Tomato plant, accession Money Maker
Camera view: horizontal (90 deg, fisheye); turntable rotation: 150 degrees
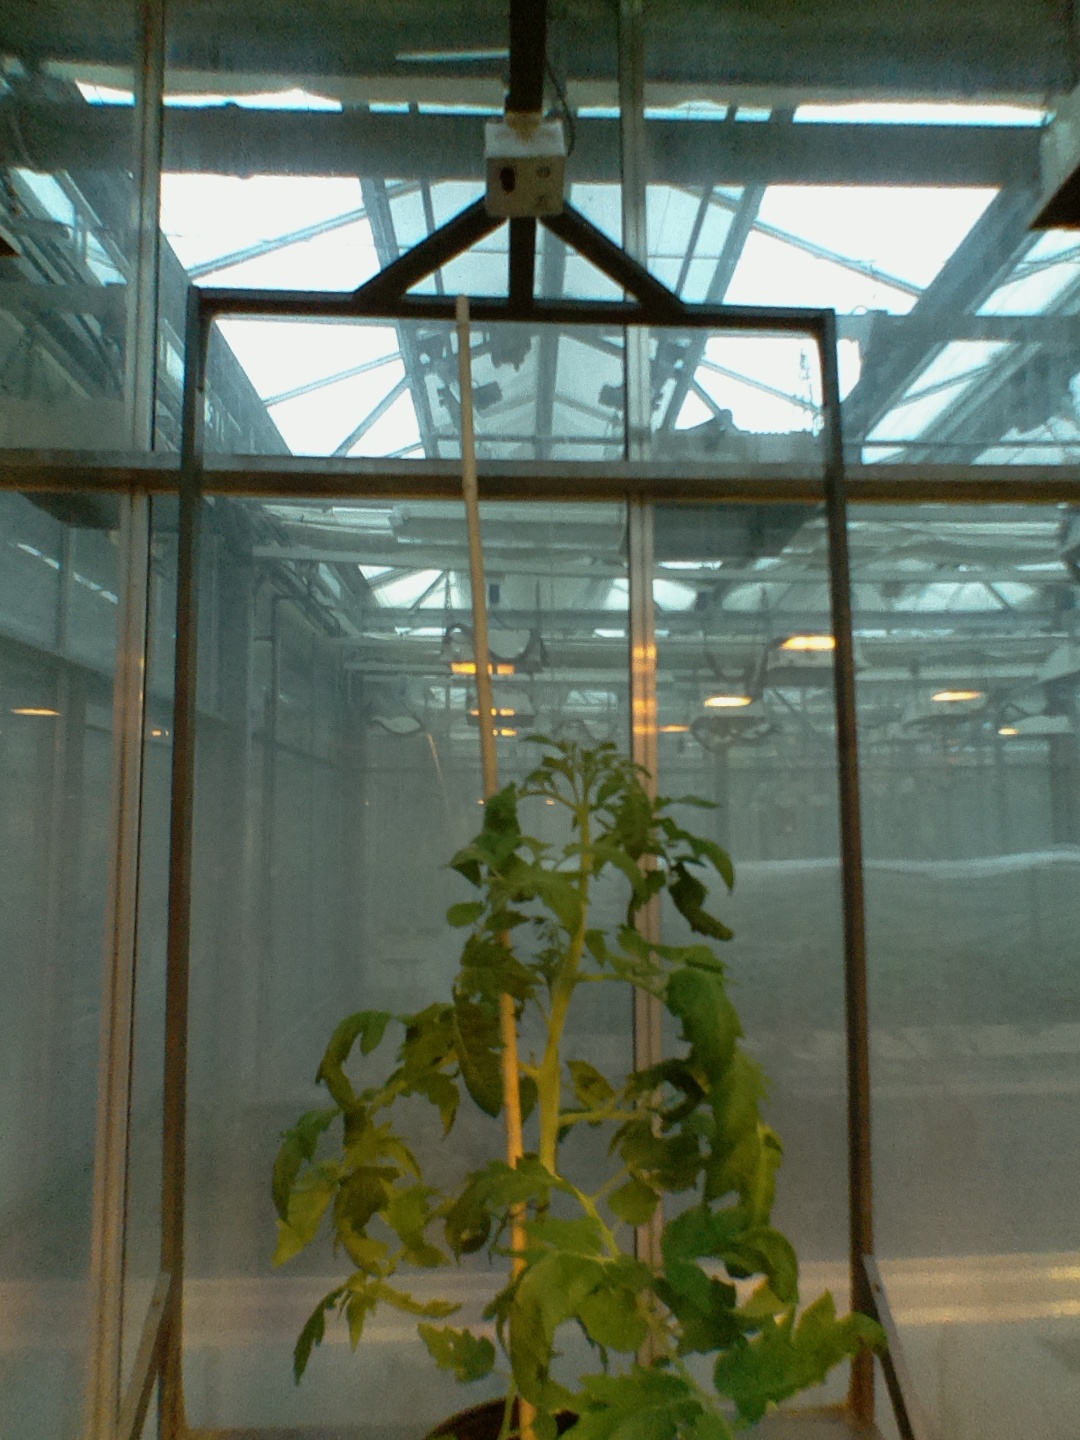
BBCH growth stage 60: First flowers open